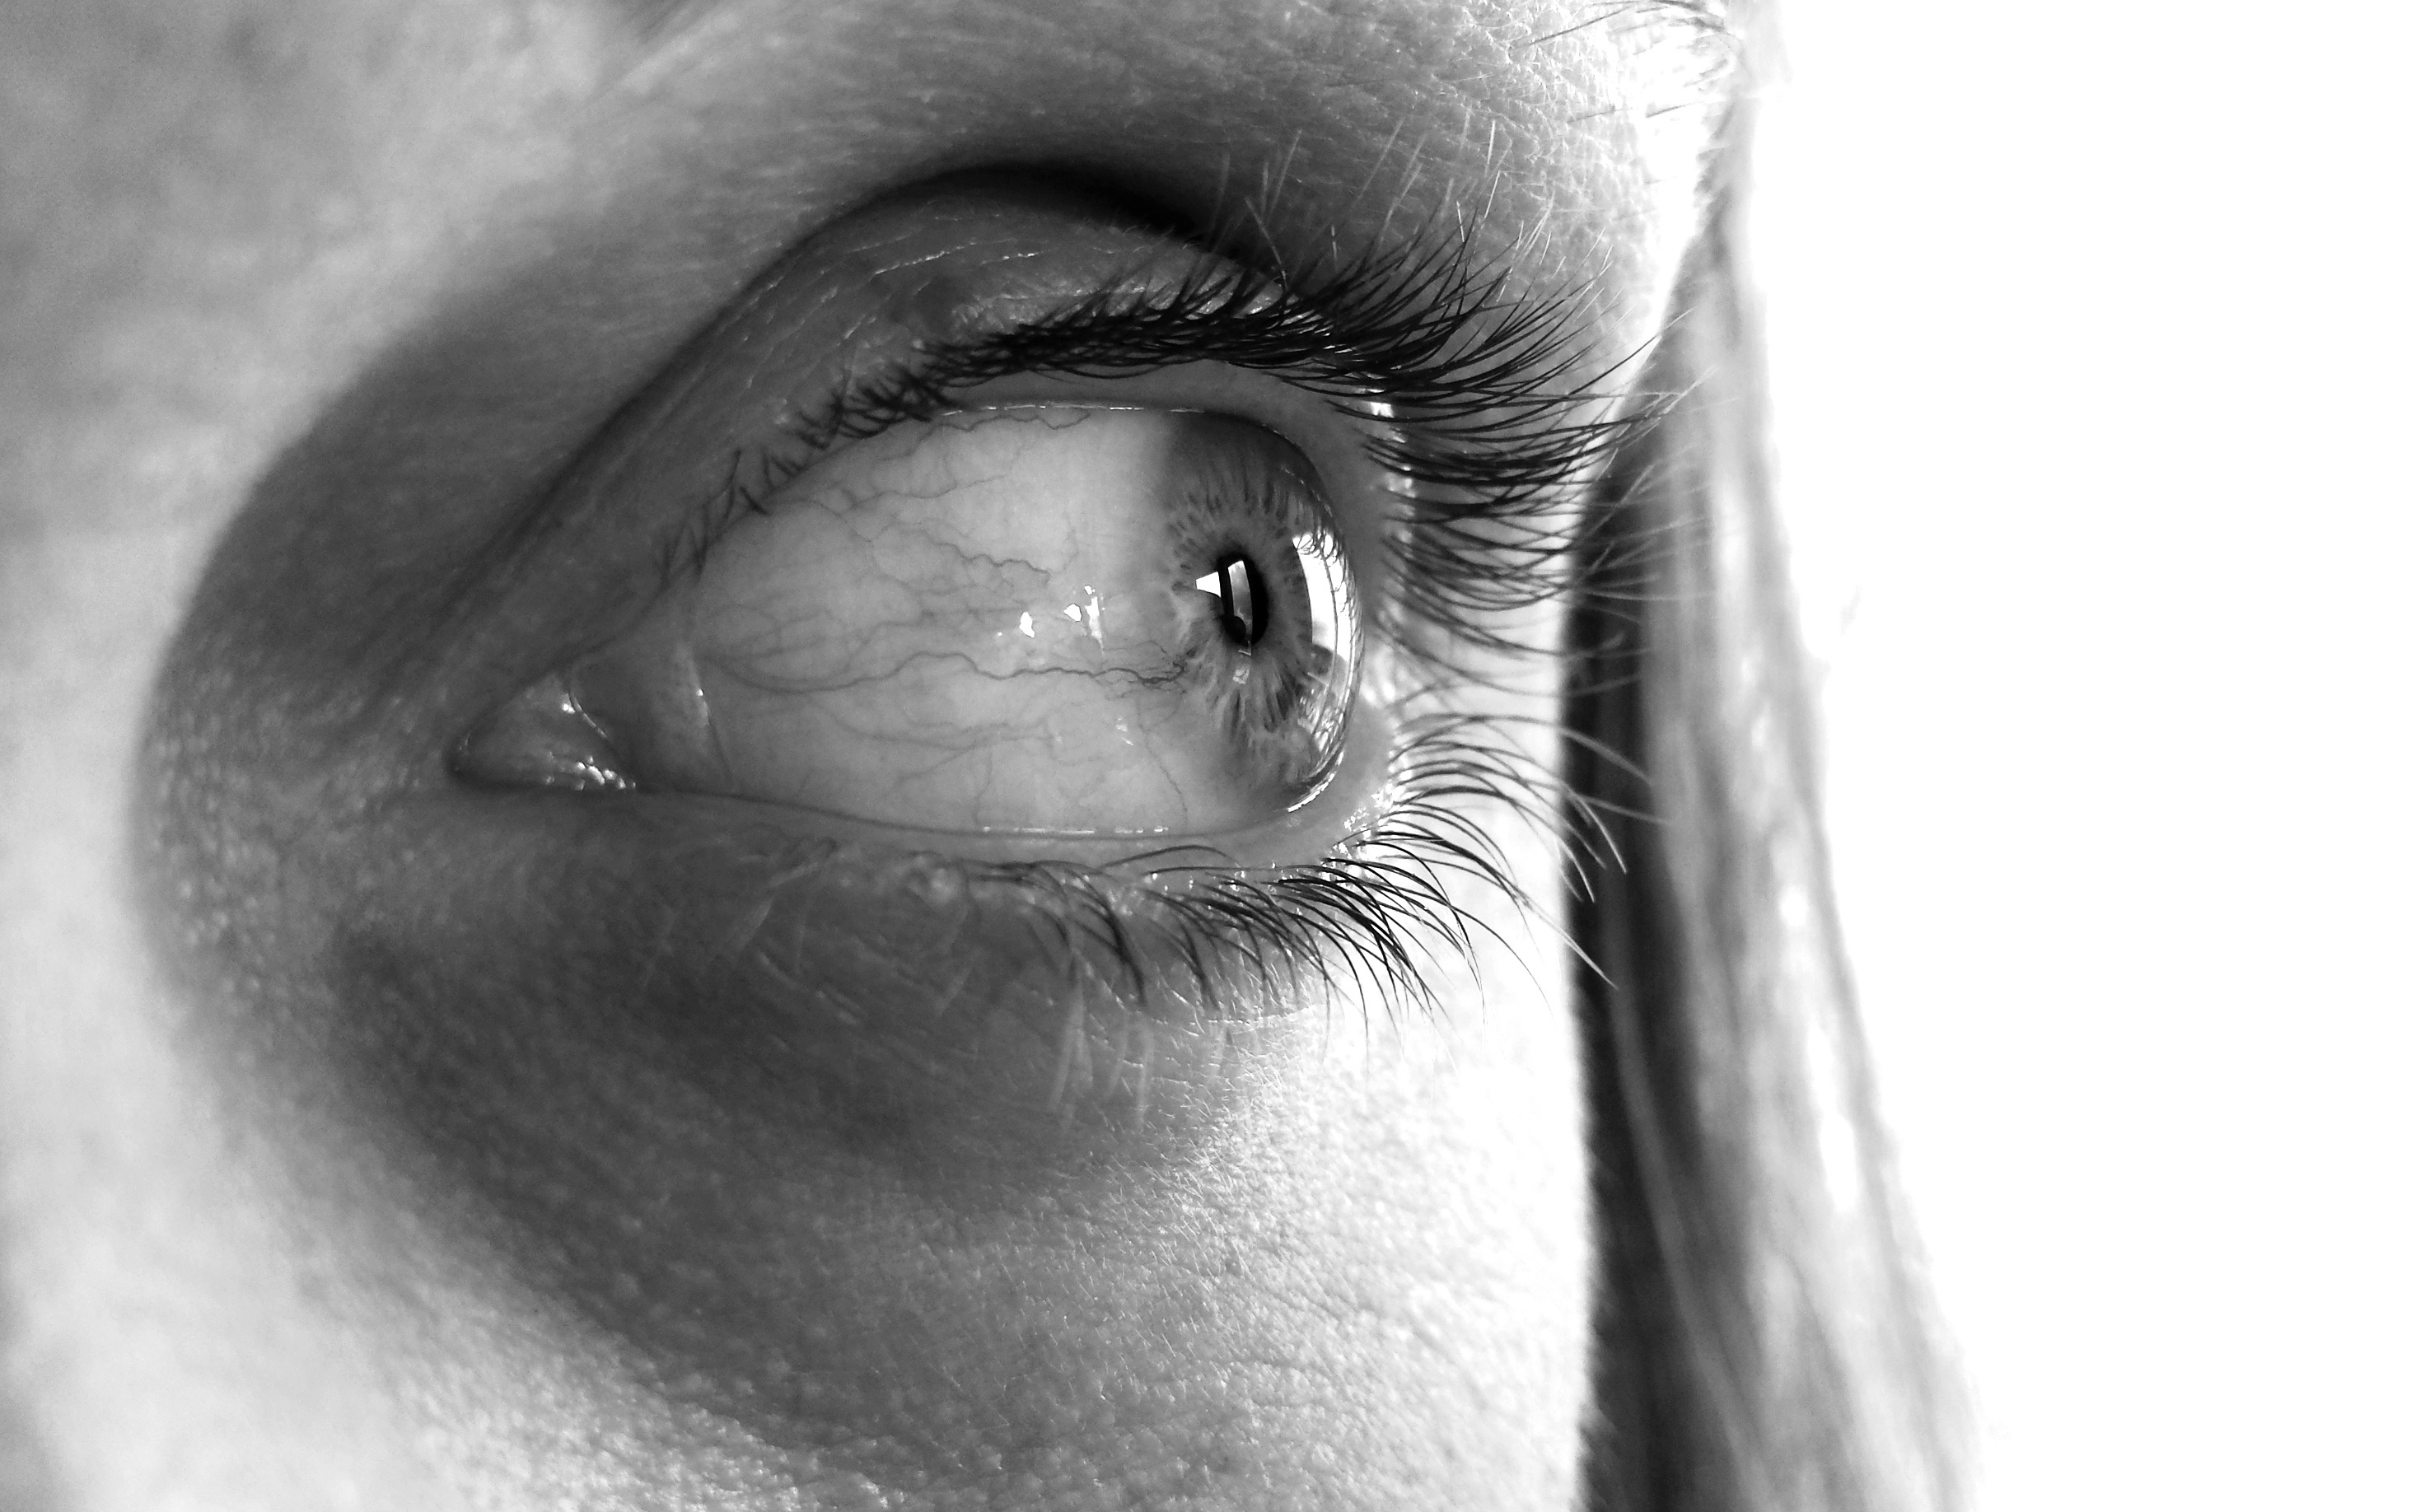
light, black and white, white, photography, sight, black, ear, monochrome, lighting, mouth, eyelash, pupil, close up, human body, face, nose, retina, drawing, iris, eye, head, organ, eyeball, emotion, sense, monochrome photography